T2 Trainspotting

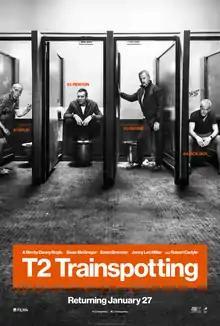
Theatrical release poster

T2 Trainspotting is a 2017 British black comedy-drama film directed by Danny Boyle and written by John Hodge. Set in and around Edinburgh, Scotland, it is based on characters created by Irvine Welsh in his 1993 novel "Trainspotting" and its 2002 follow-up "Porno". A sequel to Boyle's 1996 film "Trainspotting", "T2" stars the original ensemble cast, including leads Ewan McGregor, Ewen Bremner, Jonny Lee Miller, and Robert Carlyle, with Shirley Henderson, James Cosmo, and Kelly Macdonald. The film features a new character, Veronika, played by Anjela Nedyalkova, and includes clips, music, and archive sound from the first film.